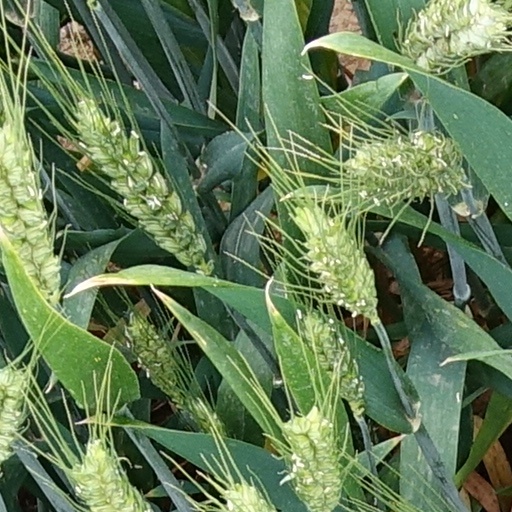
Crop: wheat